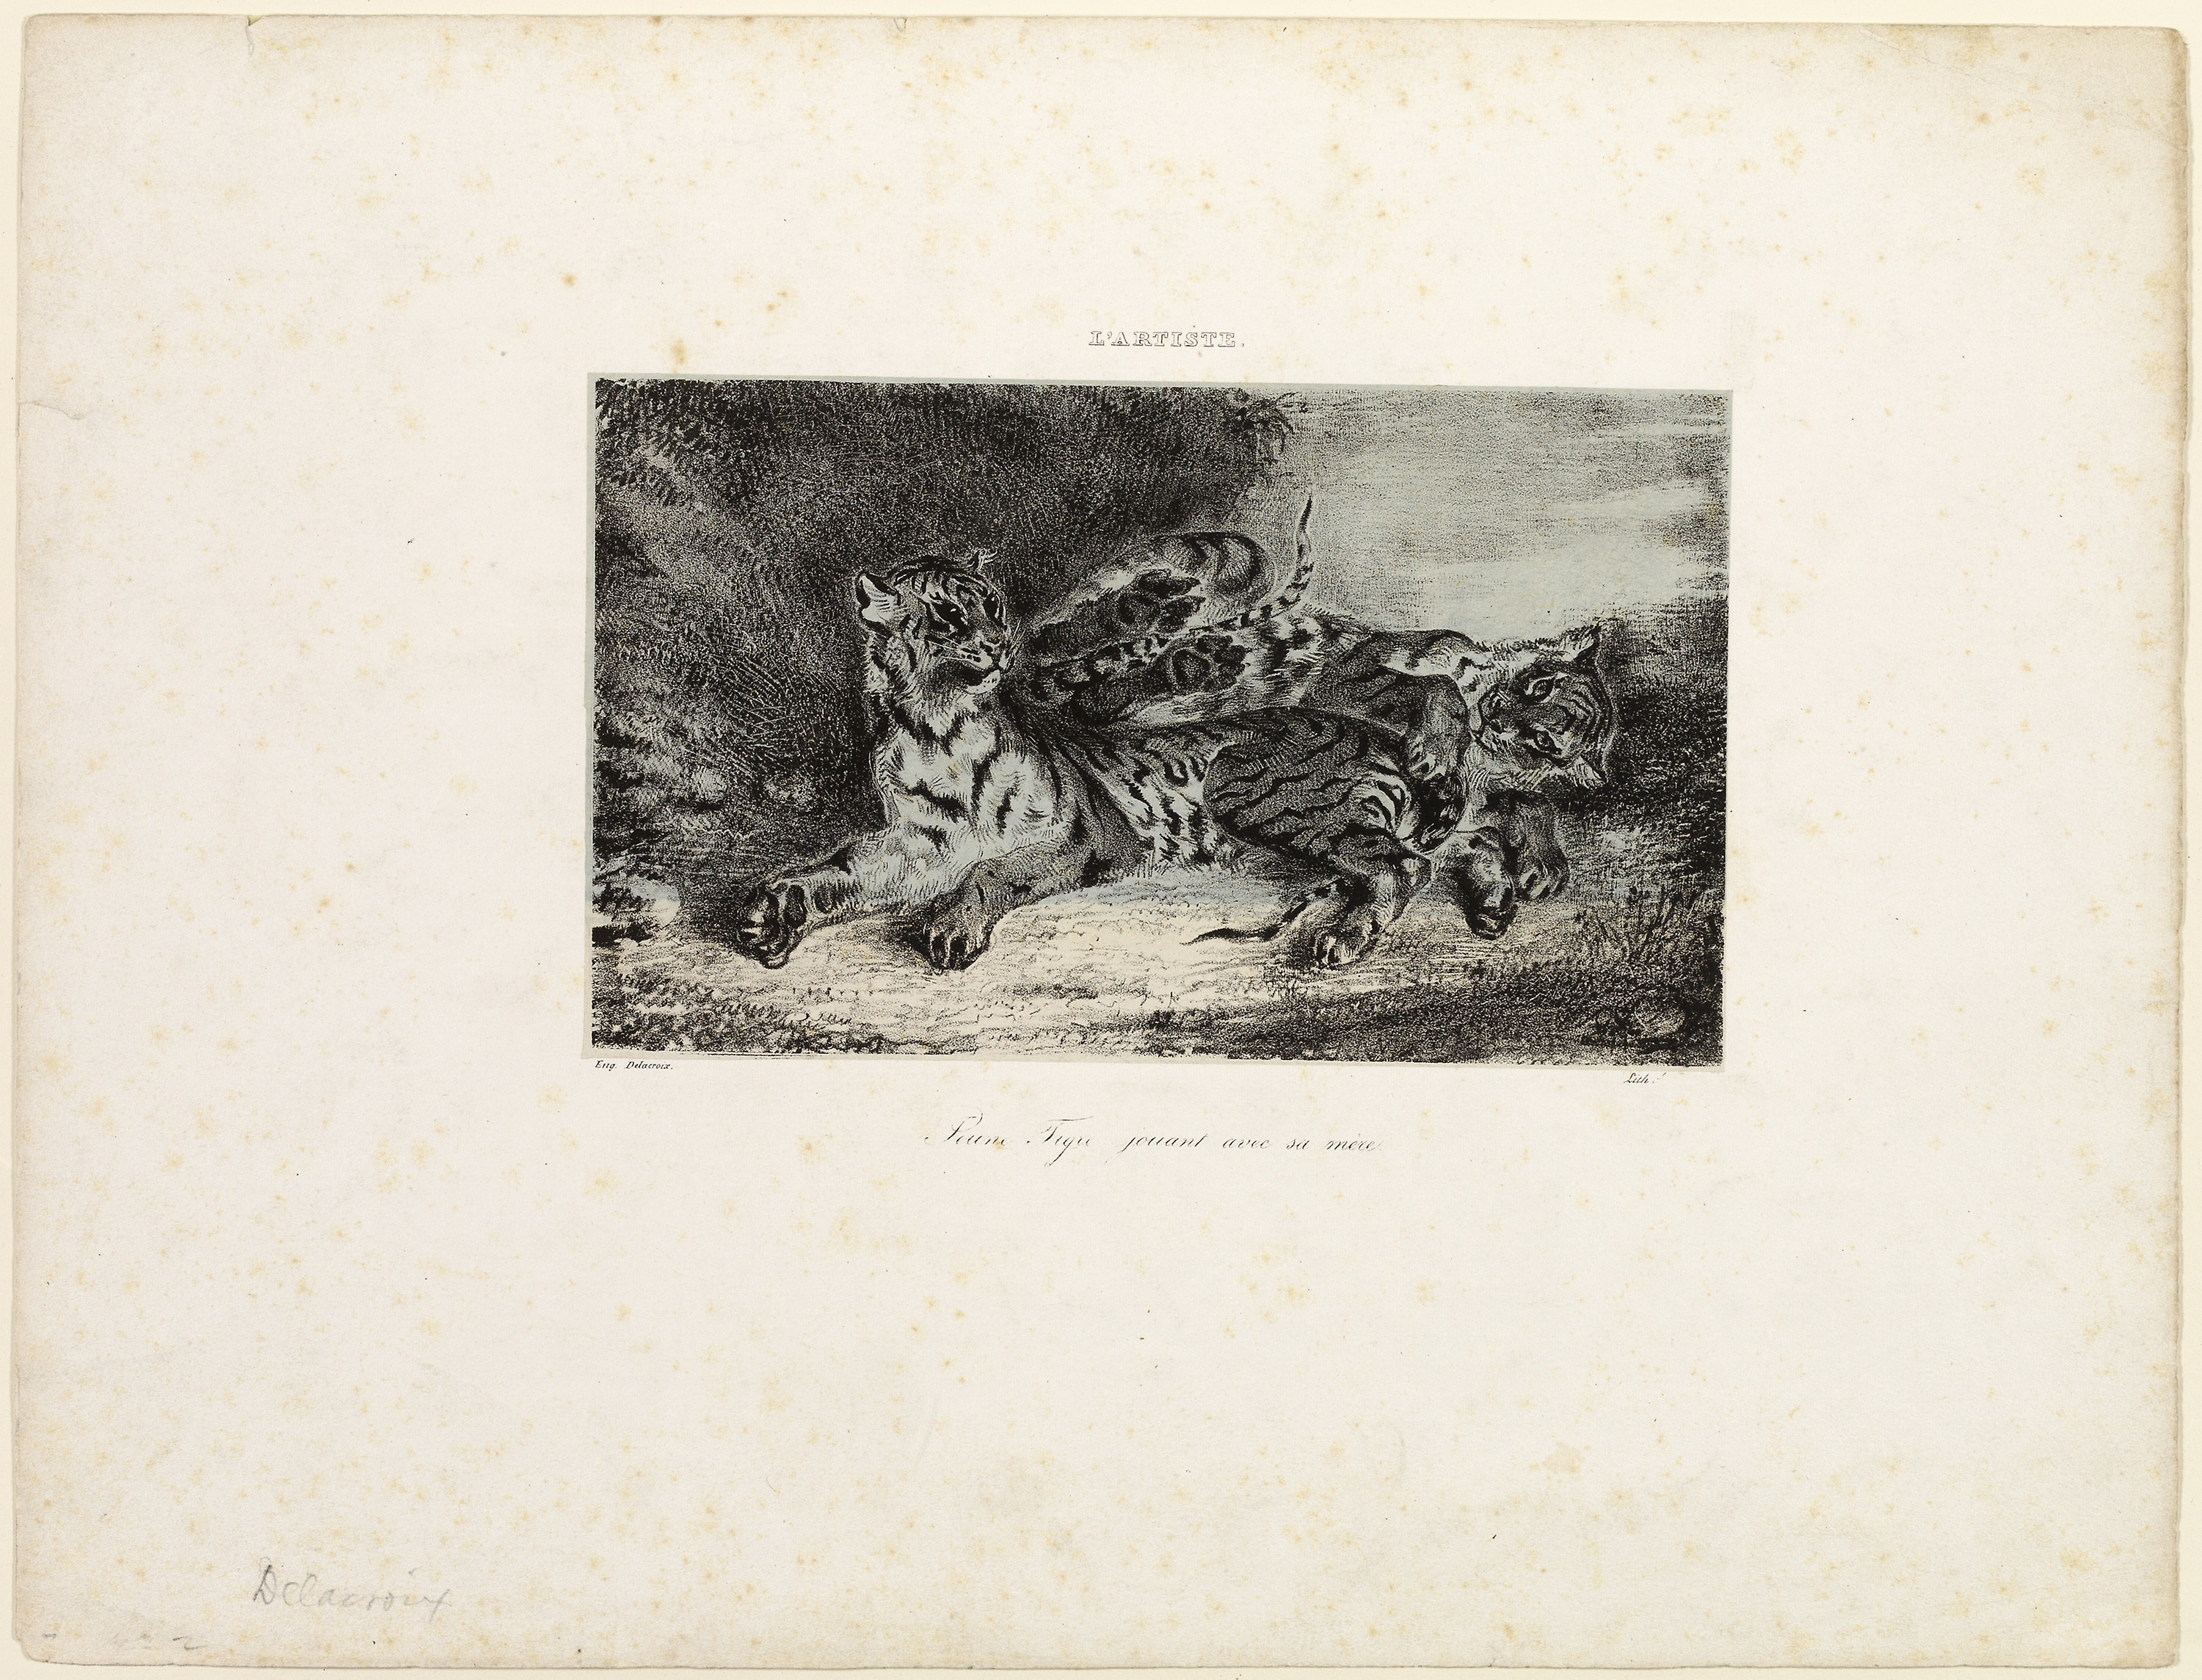
mammal, text, fauna, picture frame, history, font, art